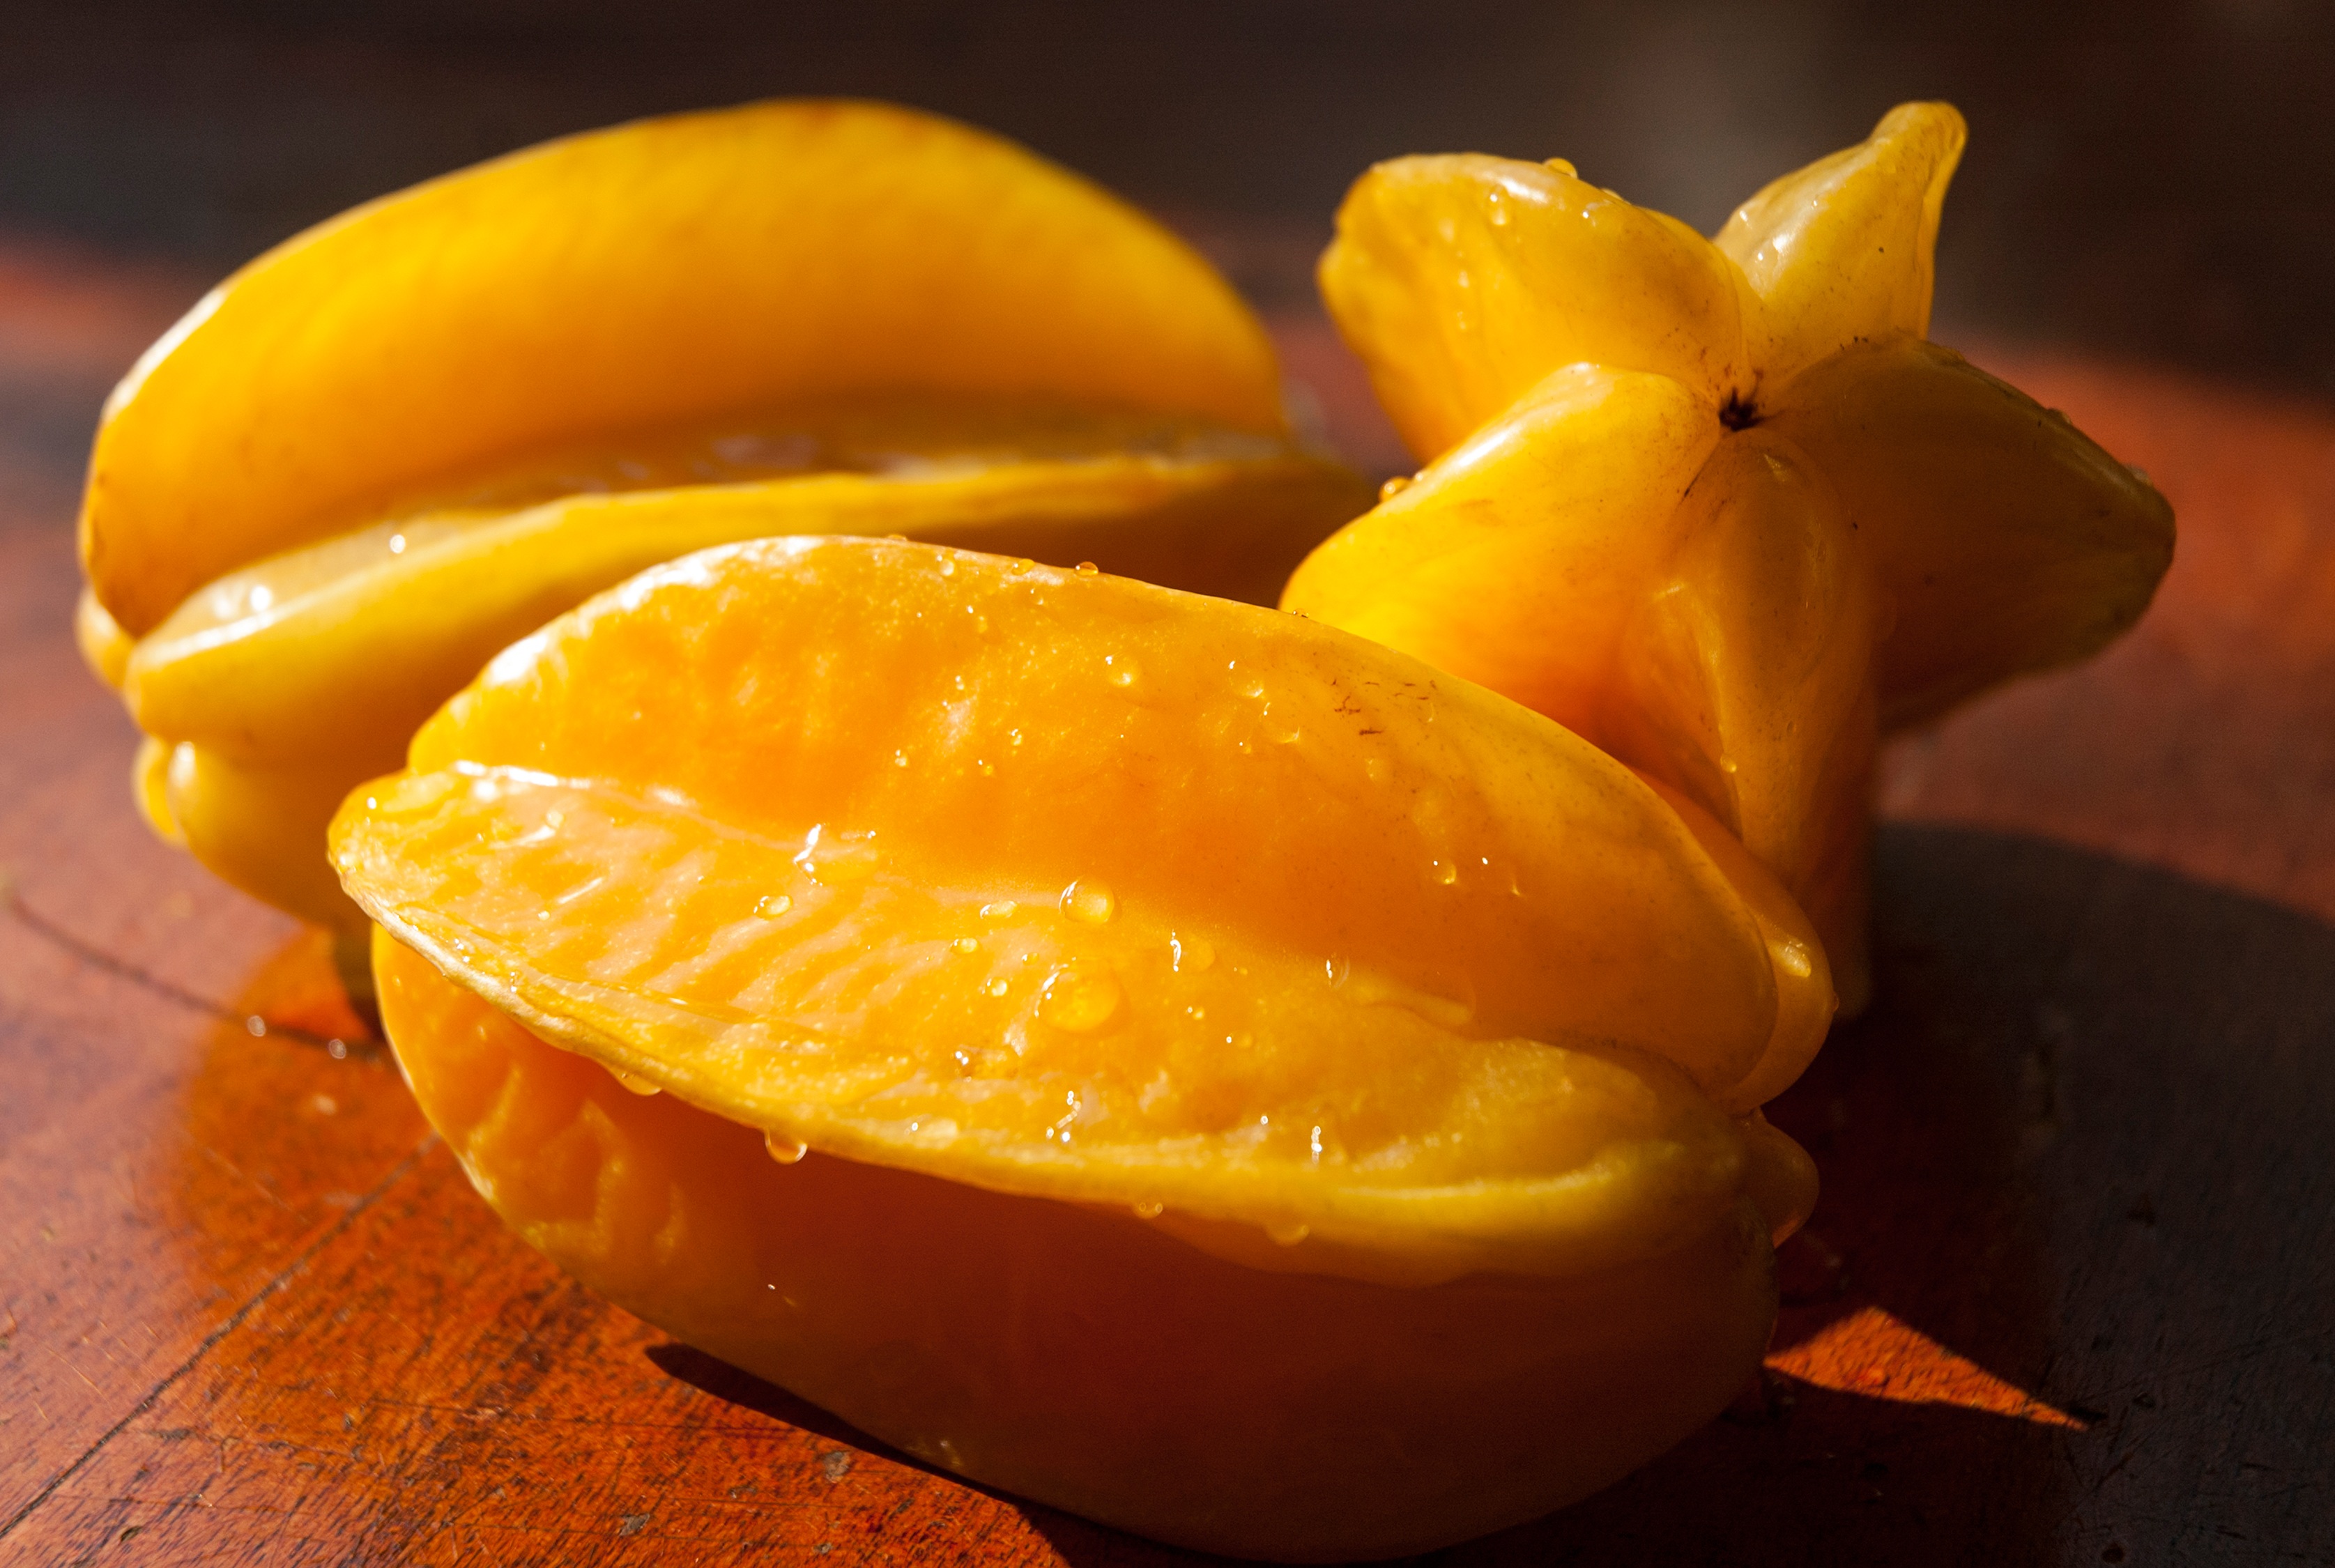
plant, fruit, asian, orange, food, ingredient, produce, tropical, yellow, juicy, healthy, freshness, vitamin, nutrition, calabaza, clementine, exotic, organic, flowering plant, starfruit, star fruit, land plant